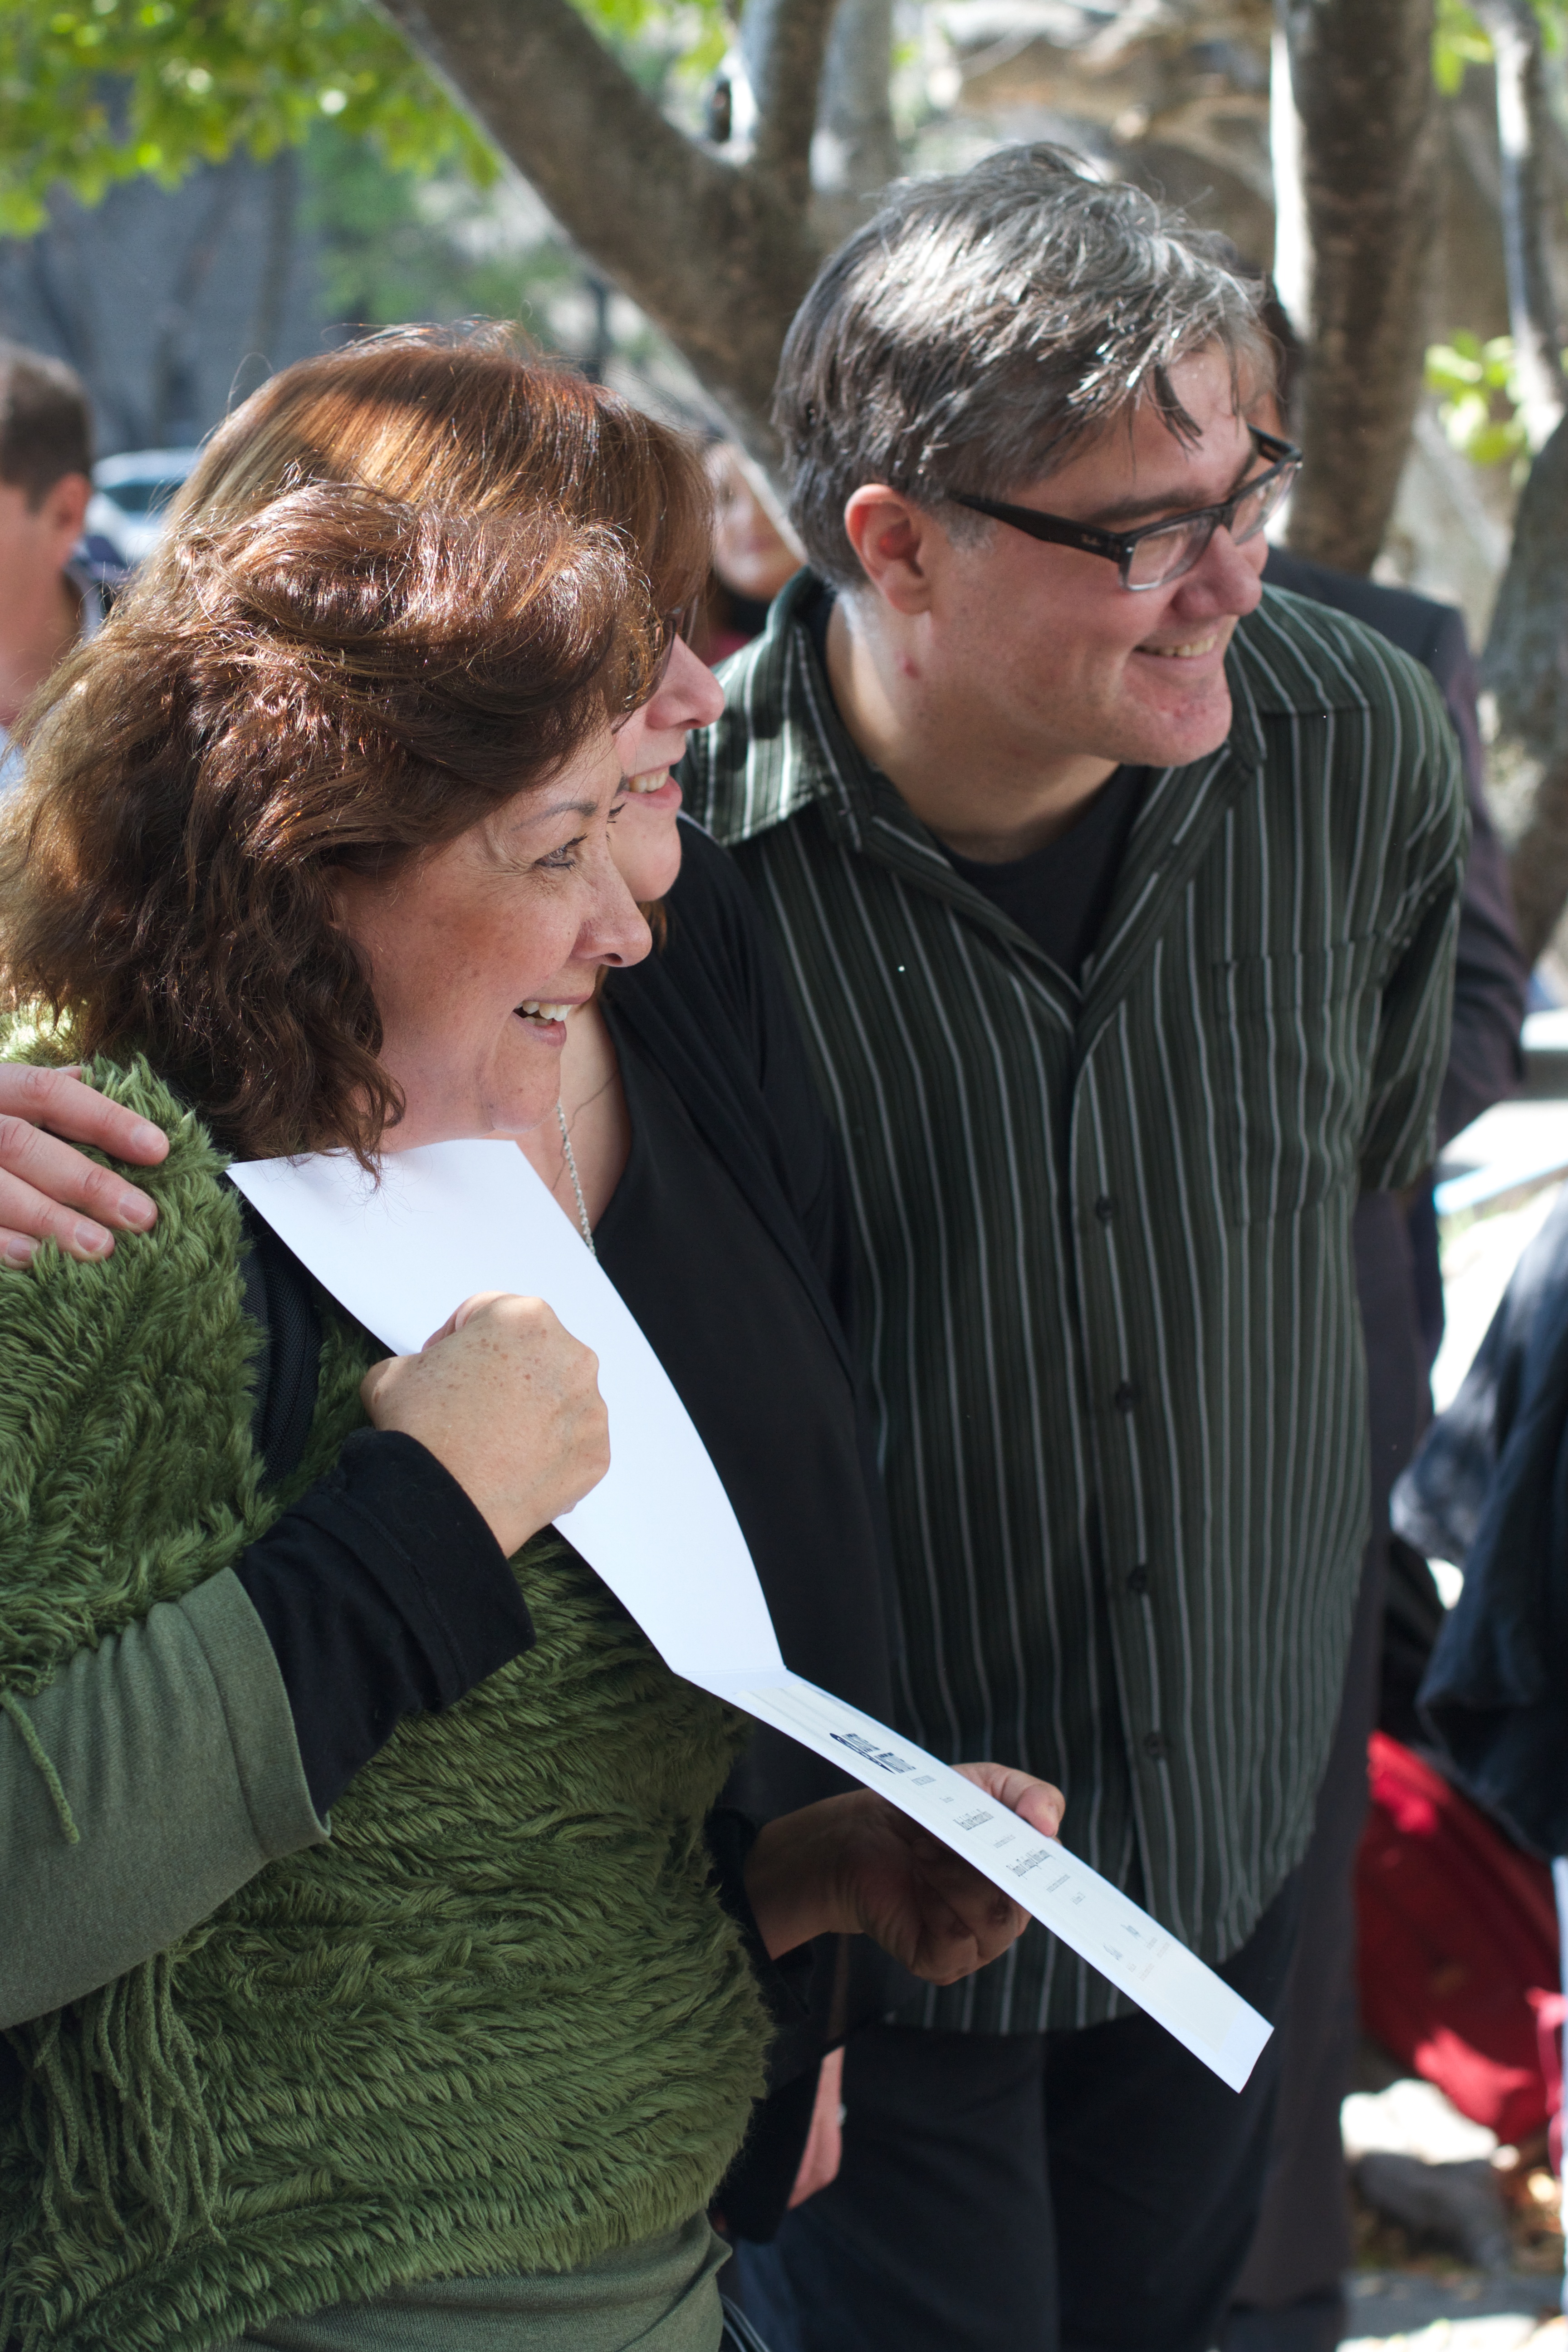
person, people, ceremony, udgagora, interaction